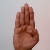
The image shows a hand gesture representing the letter 'B' in Indian Sign Language.